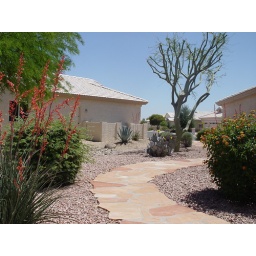
sidewalk by Pats kitchen